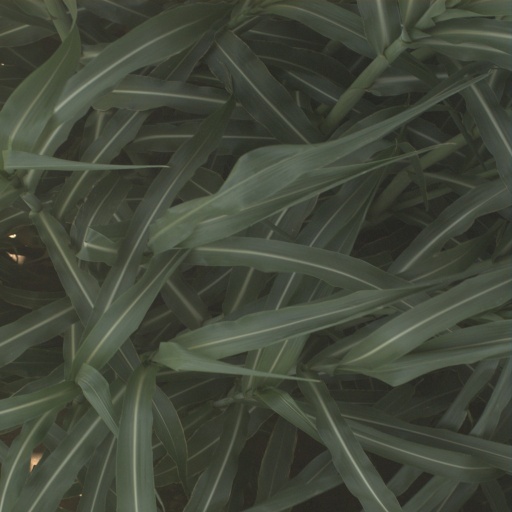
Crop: sorghum